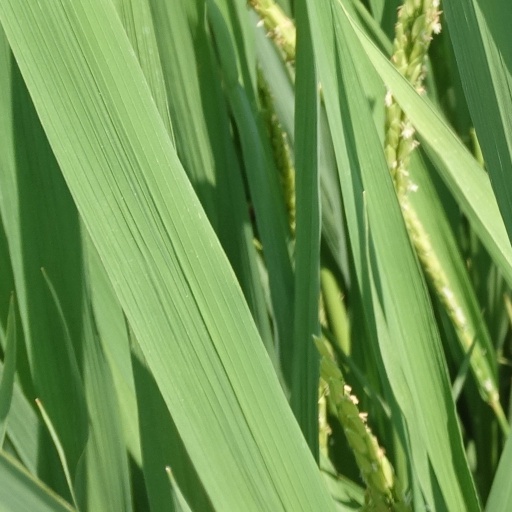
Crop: rice